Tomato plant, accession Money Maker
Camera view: bottom (45 deg); turntable rotation: 180 degrees
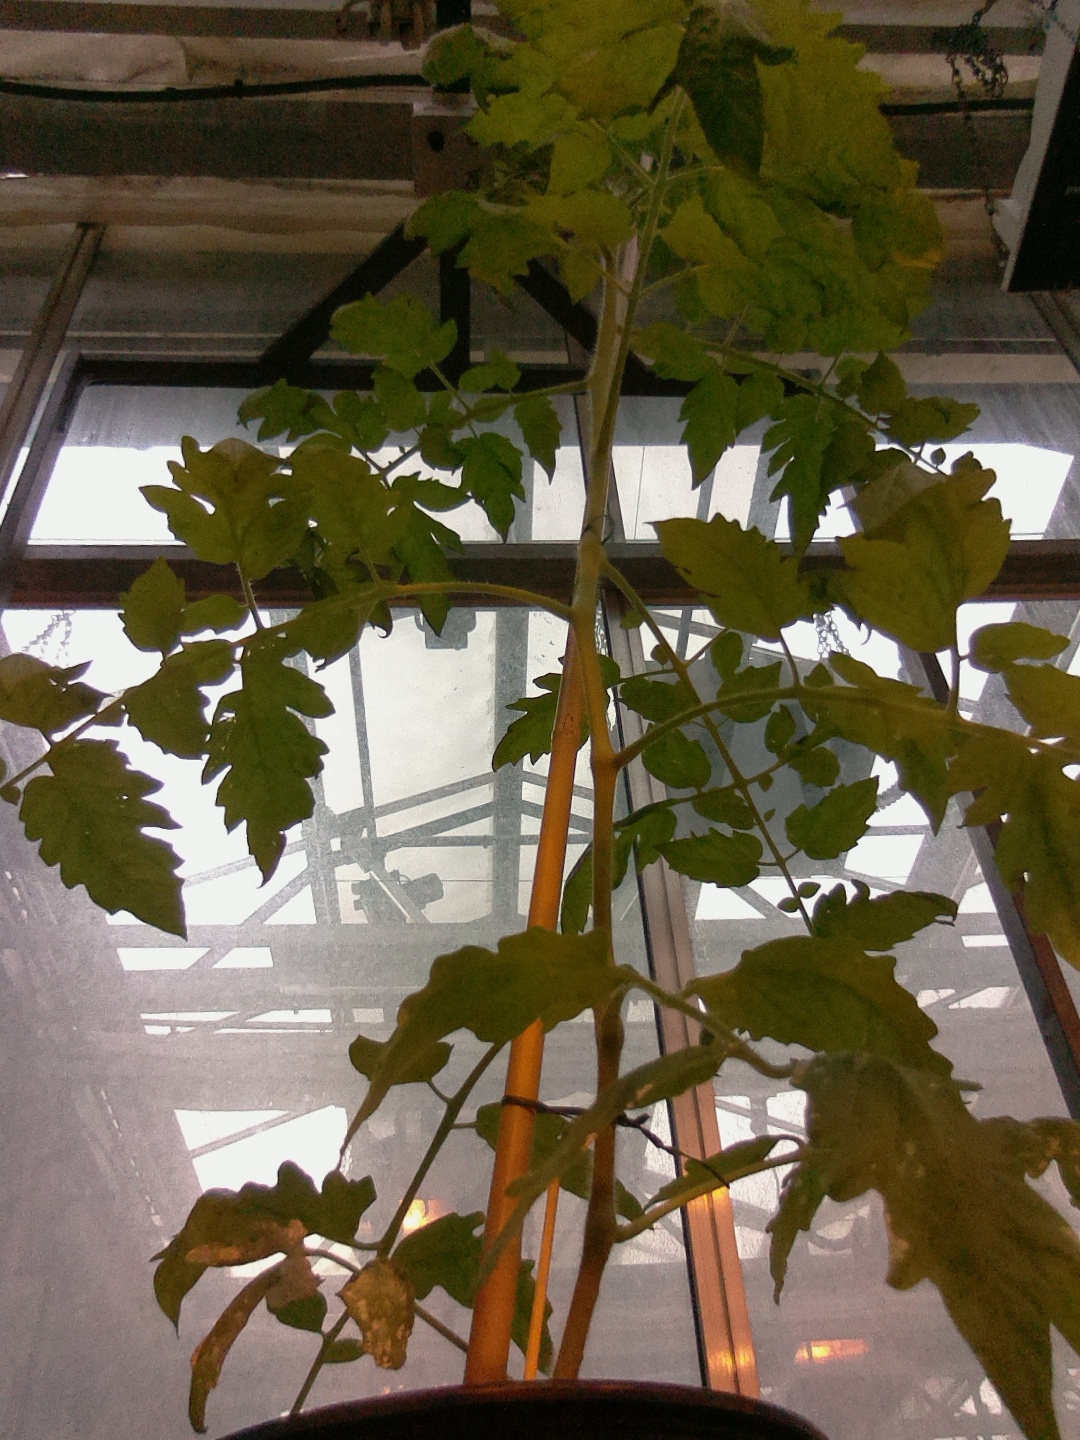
BBCH growth stage 20: First Side shoot start formed